Ghantaa

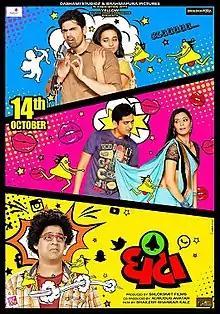
Promotional poster

Ghantaa (Marathi: घंटा) is a 2016 Indian Marathi language comedy film produced and directed by Shailesh Shankar Kale. The movie stars Amey Wagh, Aroh Welankar and Saksham Kulkarni in the lead roles.